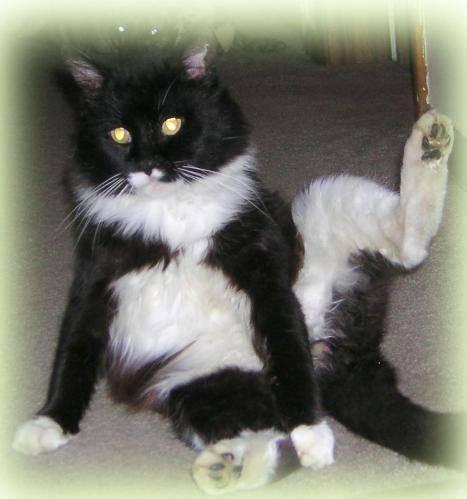
cat